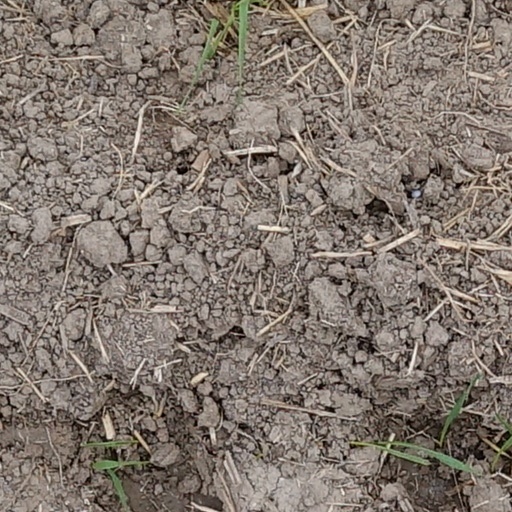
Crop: wheat